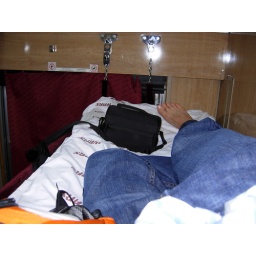
in the sleeping car on the night train to krakow, poland. tiny tiny quarters.